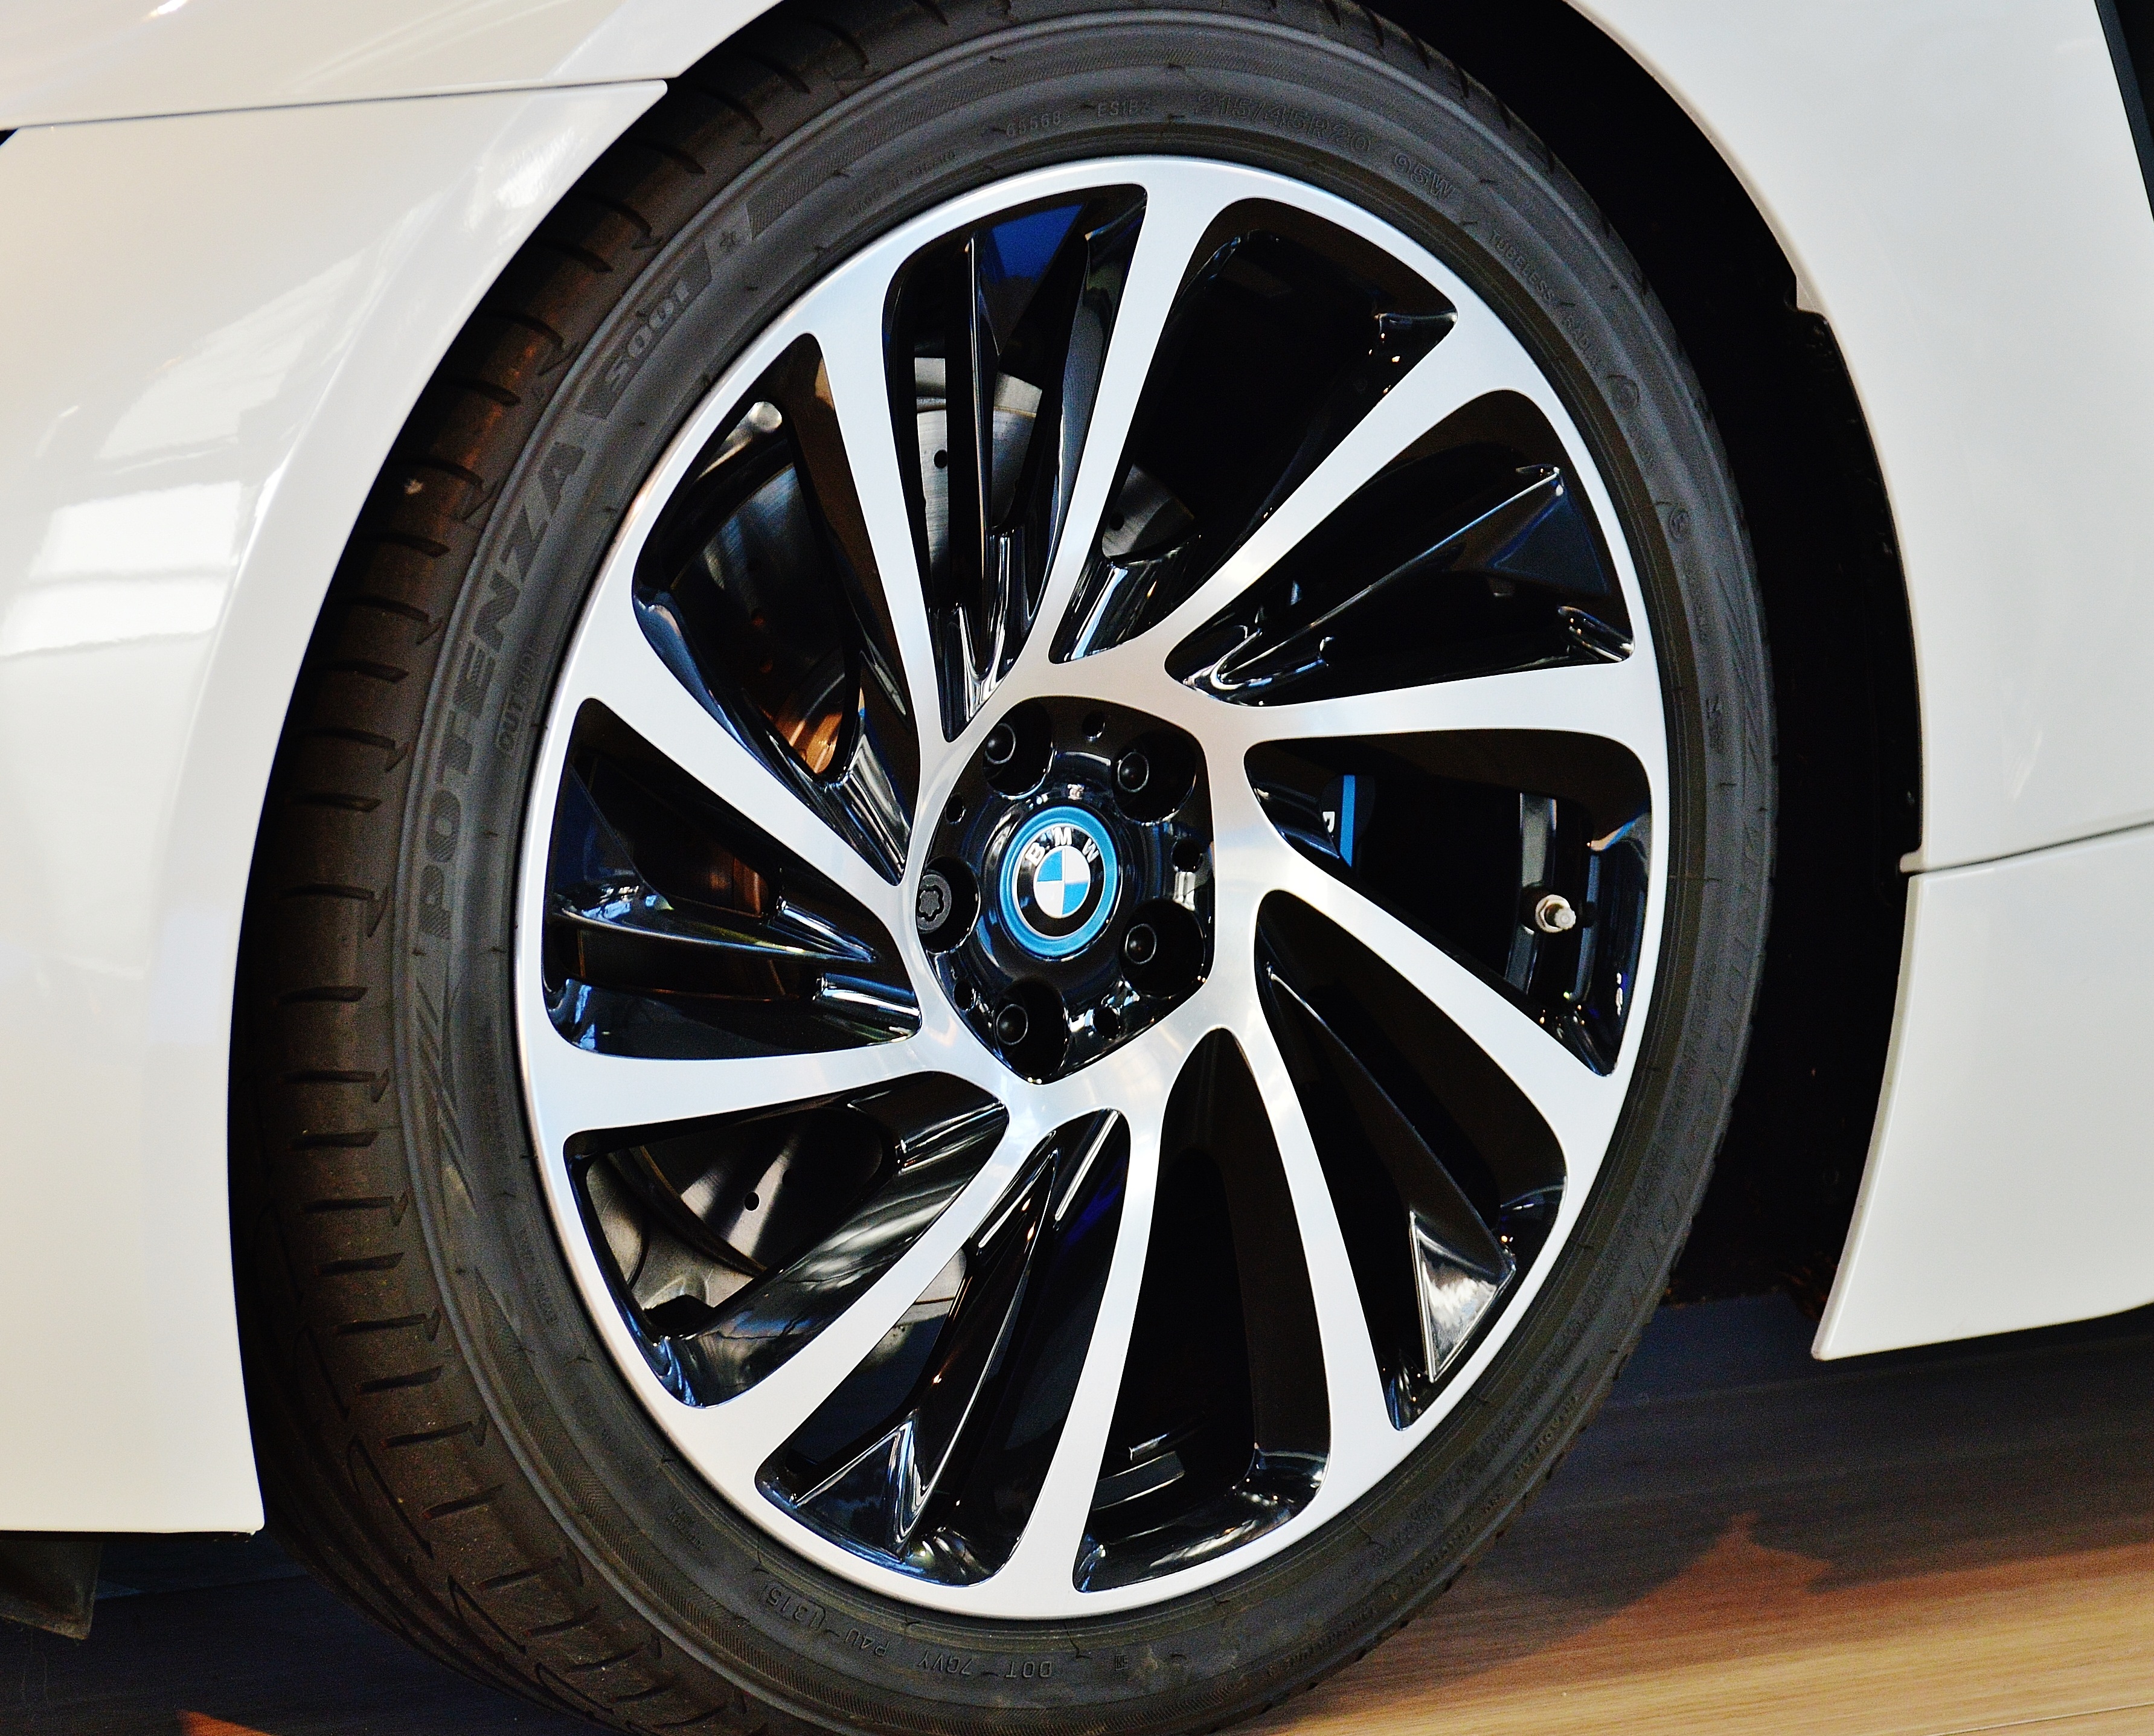
technology, road, sport, car, wheel, vehicle, spoke, auto, speed, tire, automotive, sports car, supercar, wheels, rim, bmw, dare, pkw, i8, mature, alloy wheel, auto show, land vehicle, automobile make, automotive exterior, automotive design, luxury vehicle, automotive tire